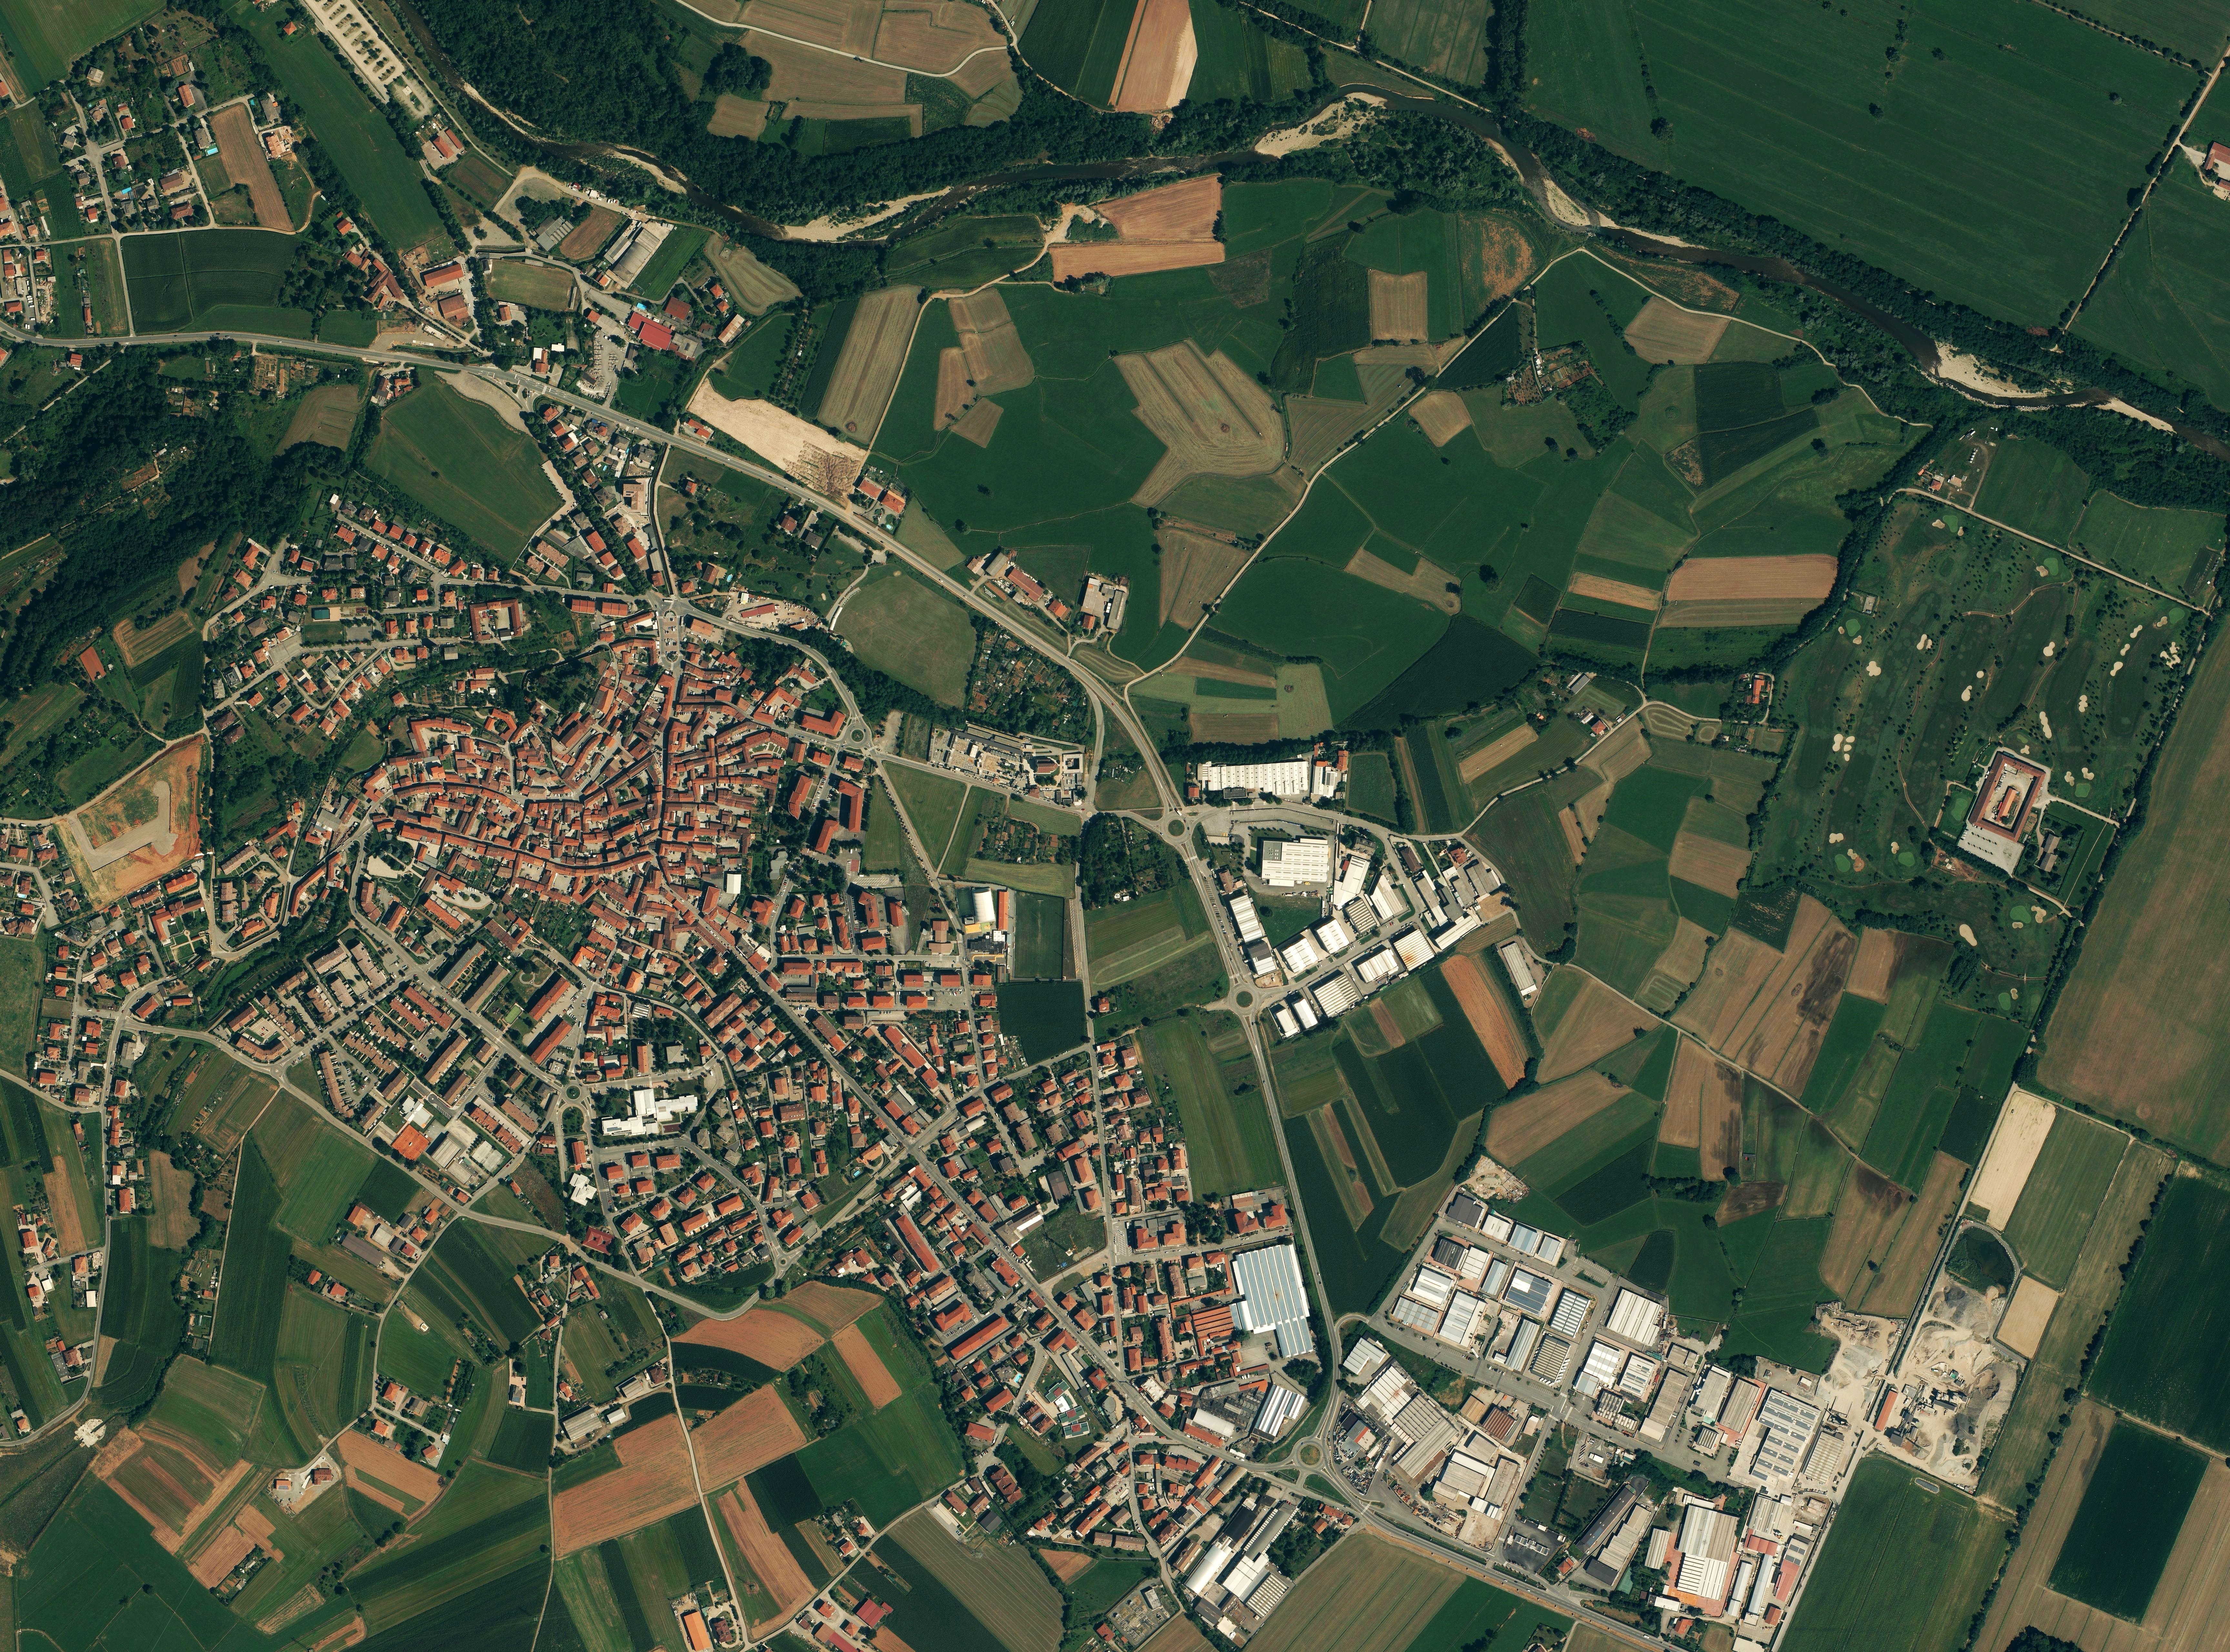
photography, town, city, cityscape, suburb, overlook, tower block, plan, estate, metropolis, neighbourhood, bird's eye view, aerial photography, urban area, urban design, residential area, human settlement, atmosphere of earth, metropolitan area, satellite photo, european town